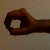
The image shows a hand gesture representing the number 0 in Indian Sign Language.